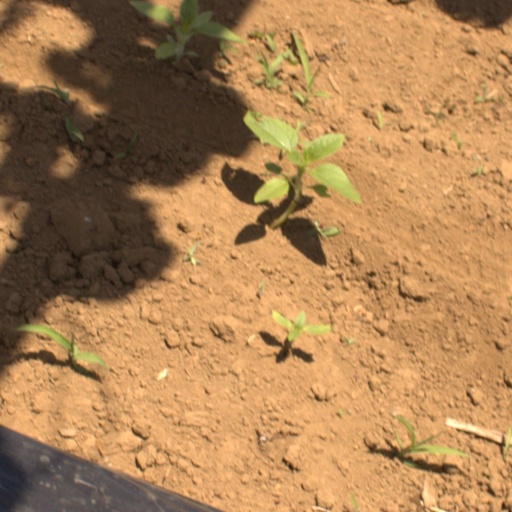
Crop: Jerusalem artichoke